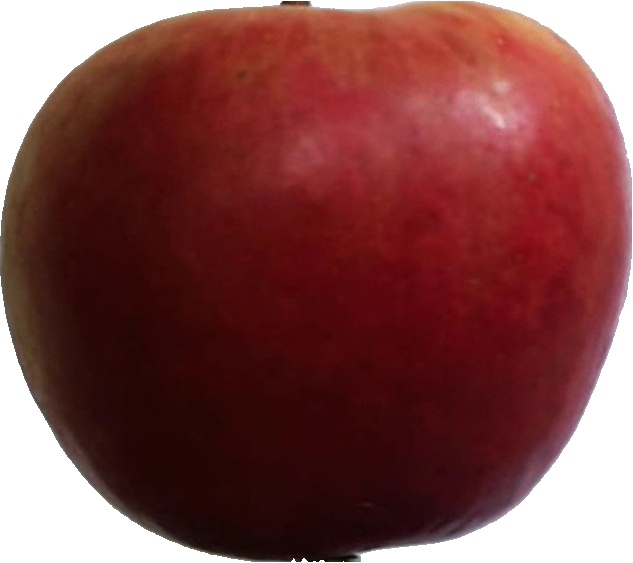
Label: apple_crimson_snow_1